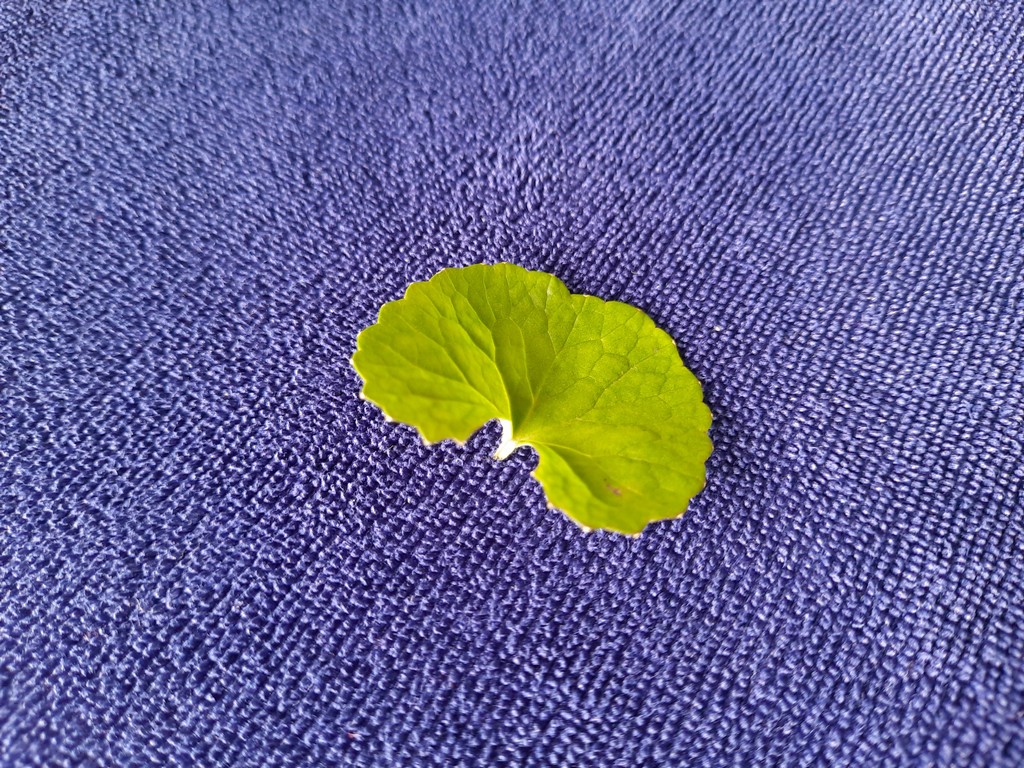
Label: Healthy